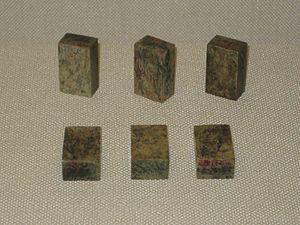
Le Nanyue, ou Mamzyied ou Nam Viet était un royaume d'Asie dont le territoire comprenait les actuelles provinces chinoises du Guangdong, du Guangxi et du Yunnan, ainsi qu'une partie du Nord de l'actuel Viêt Nam. Le Nanyue est fondé par le général chinois Zhao Tuo, appelé Triệu Đà par les Vietnamiens, qui conquiert pour le compte de la dynastie Qin le royaume d'Âu Lạc, alors pays du peuple Viêt. Profitant du chaos qui fait suite à la chute des Qin, il se proclame roi de Nanyue en 206 av. J.-C., fondant ainsi la dynastie des Yue du Sud. Au début son royaume est composé des commanderies de Nanhai, Guilin et Xiang.
Le liubo est un ancien jeu de société chinois.
La tombe du roi Wen de Nanyue est un site archéologique du royaume de Nanyue, situé sur le mont Xianggang, sur la route Jiefang, à Canton, capitale de la province du Guangdong en Chine. Il s'agit de la sépulture de l'empereur Wen de Nanyue, fils de Zhao Tuo.